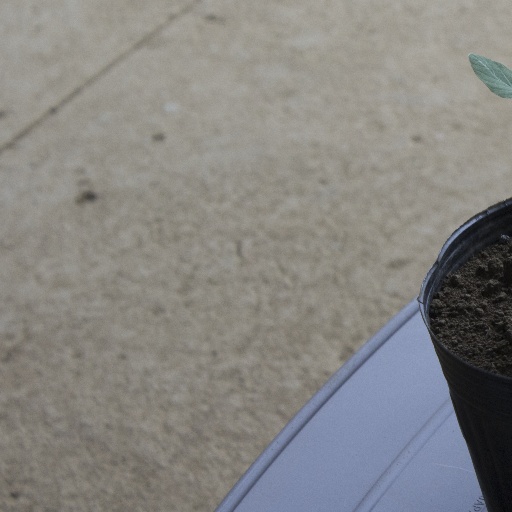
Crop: soybean